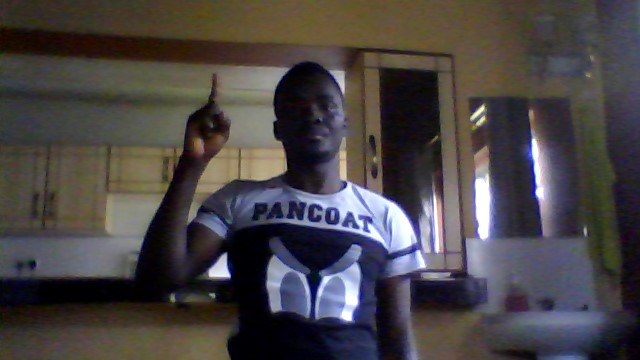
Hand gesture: one